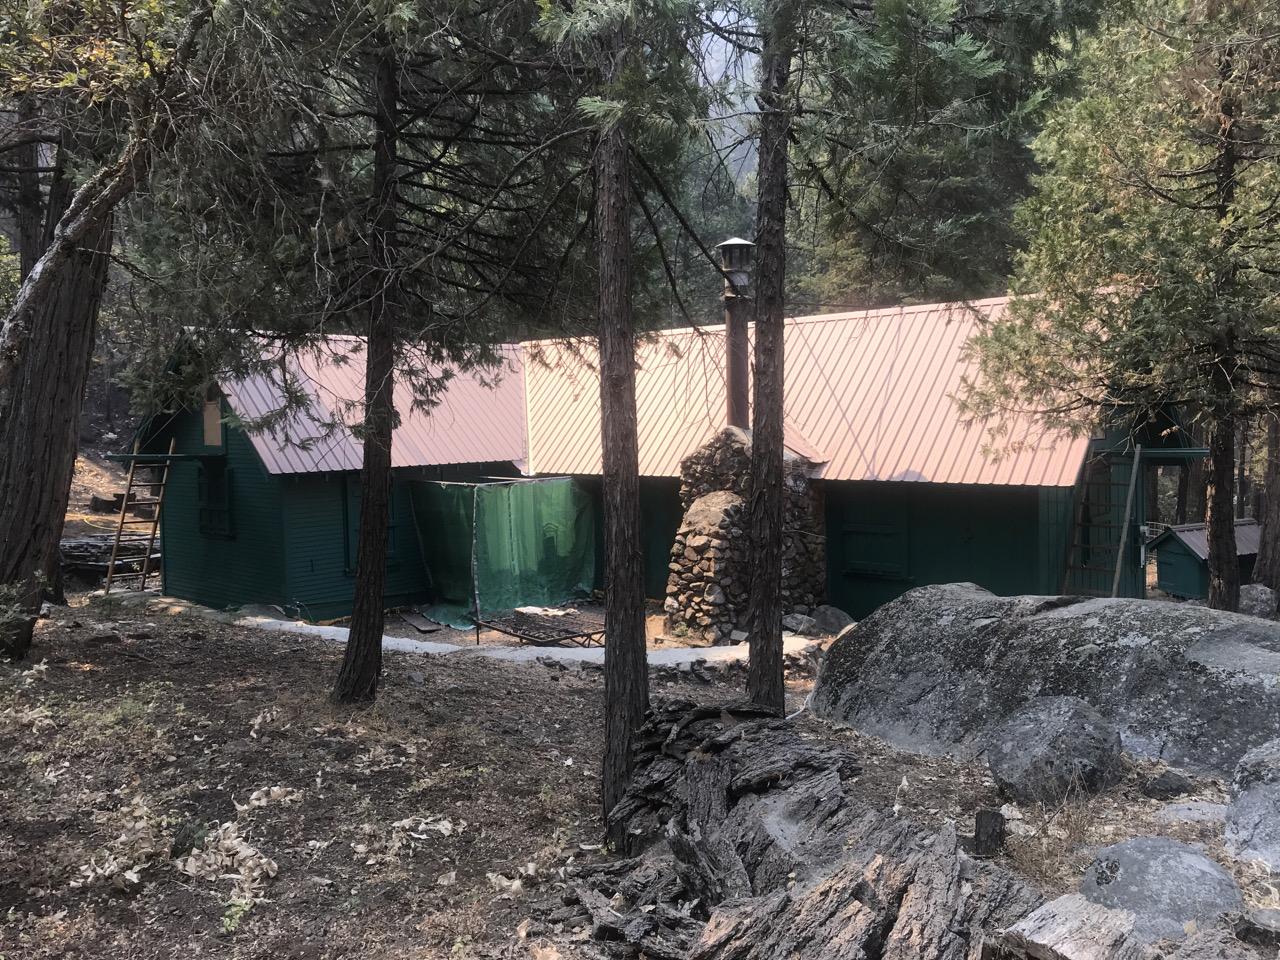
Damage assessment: no_damage